Drashti Dhami

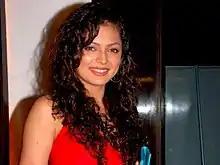
Dhami at "Dill Mill Gayye" party in 2010

Dhami made her acting debut in television with Star One's popular show "Dill Mill Gayye", where she portrayed Dr. Muskaan Chadda from 2007 to 2009. In 2008, she participated in the reality show, "Kaun Jeetega Bollywood Ka Ticket" by Ekta Kapoor. In 2010, she appeared as the female lead in Star One's "Geet – Hui Sabse Parayi" opposite Gurmeet Choudhary. Dhami got recognition with her portrayal of the character Geet with this role. The show ended in December 2011 after the channel got closed.